Mustafa Ghouse

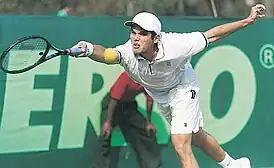
Mustafa Ghouse in action at the National Grasscourt Championship, in Kolkata, in 2001.

A right-handed player, Ghouse debuted in India's Davis Cup team in 2001, aged 21, after claiming the National Tennis Championship crown in both the singles and doubles event, in Kolkata, with Vishal Uppal as his partner.